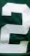
Number: 2